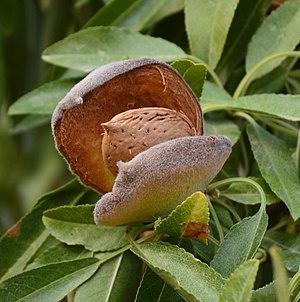
L'amandier est une espèce d'arbres de la famille des Rosaceae, dont les fleurs d'un blanc rosé, apparaissent avant les feuilles. C'est le premier arbre fruitier à fleurir à la fin de l'hiver, une période où il peut geler encore le matin. Il produit un fruit charnu à noyau dont la chair devient sèche à maturité et s’ouvre en deux valves, libérant un noyau contenant une amande comestible.
L'amande est le fruit de l'amandier.